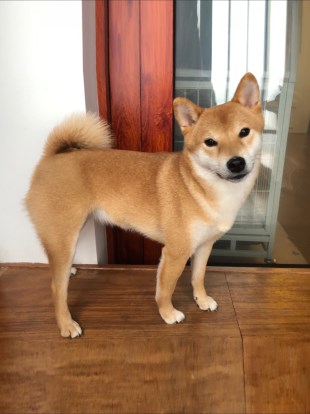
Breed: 1043-n000001-Shiba_Dog